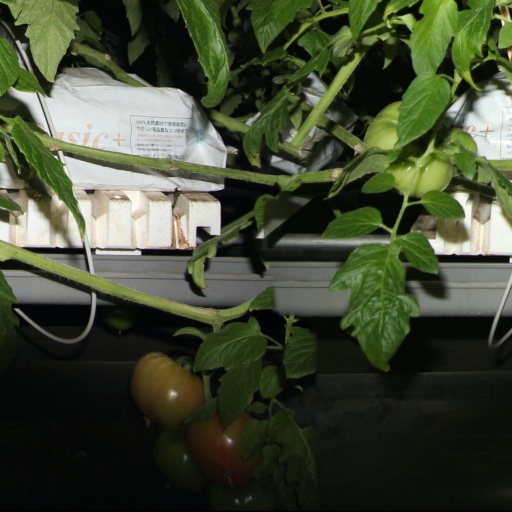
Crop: tomato